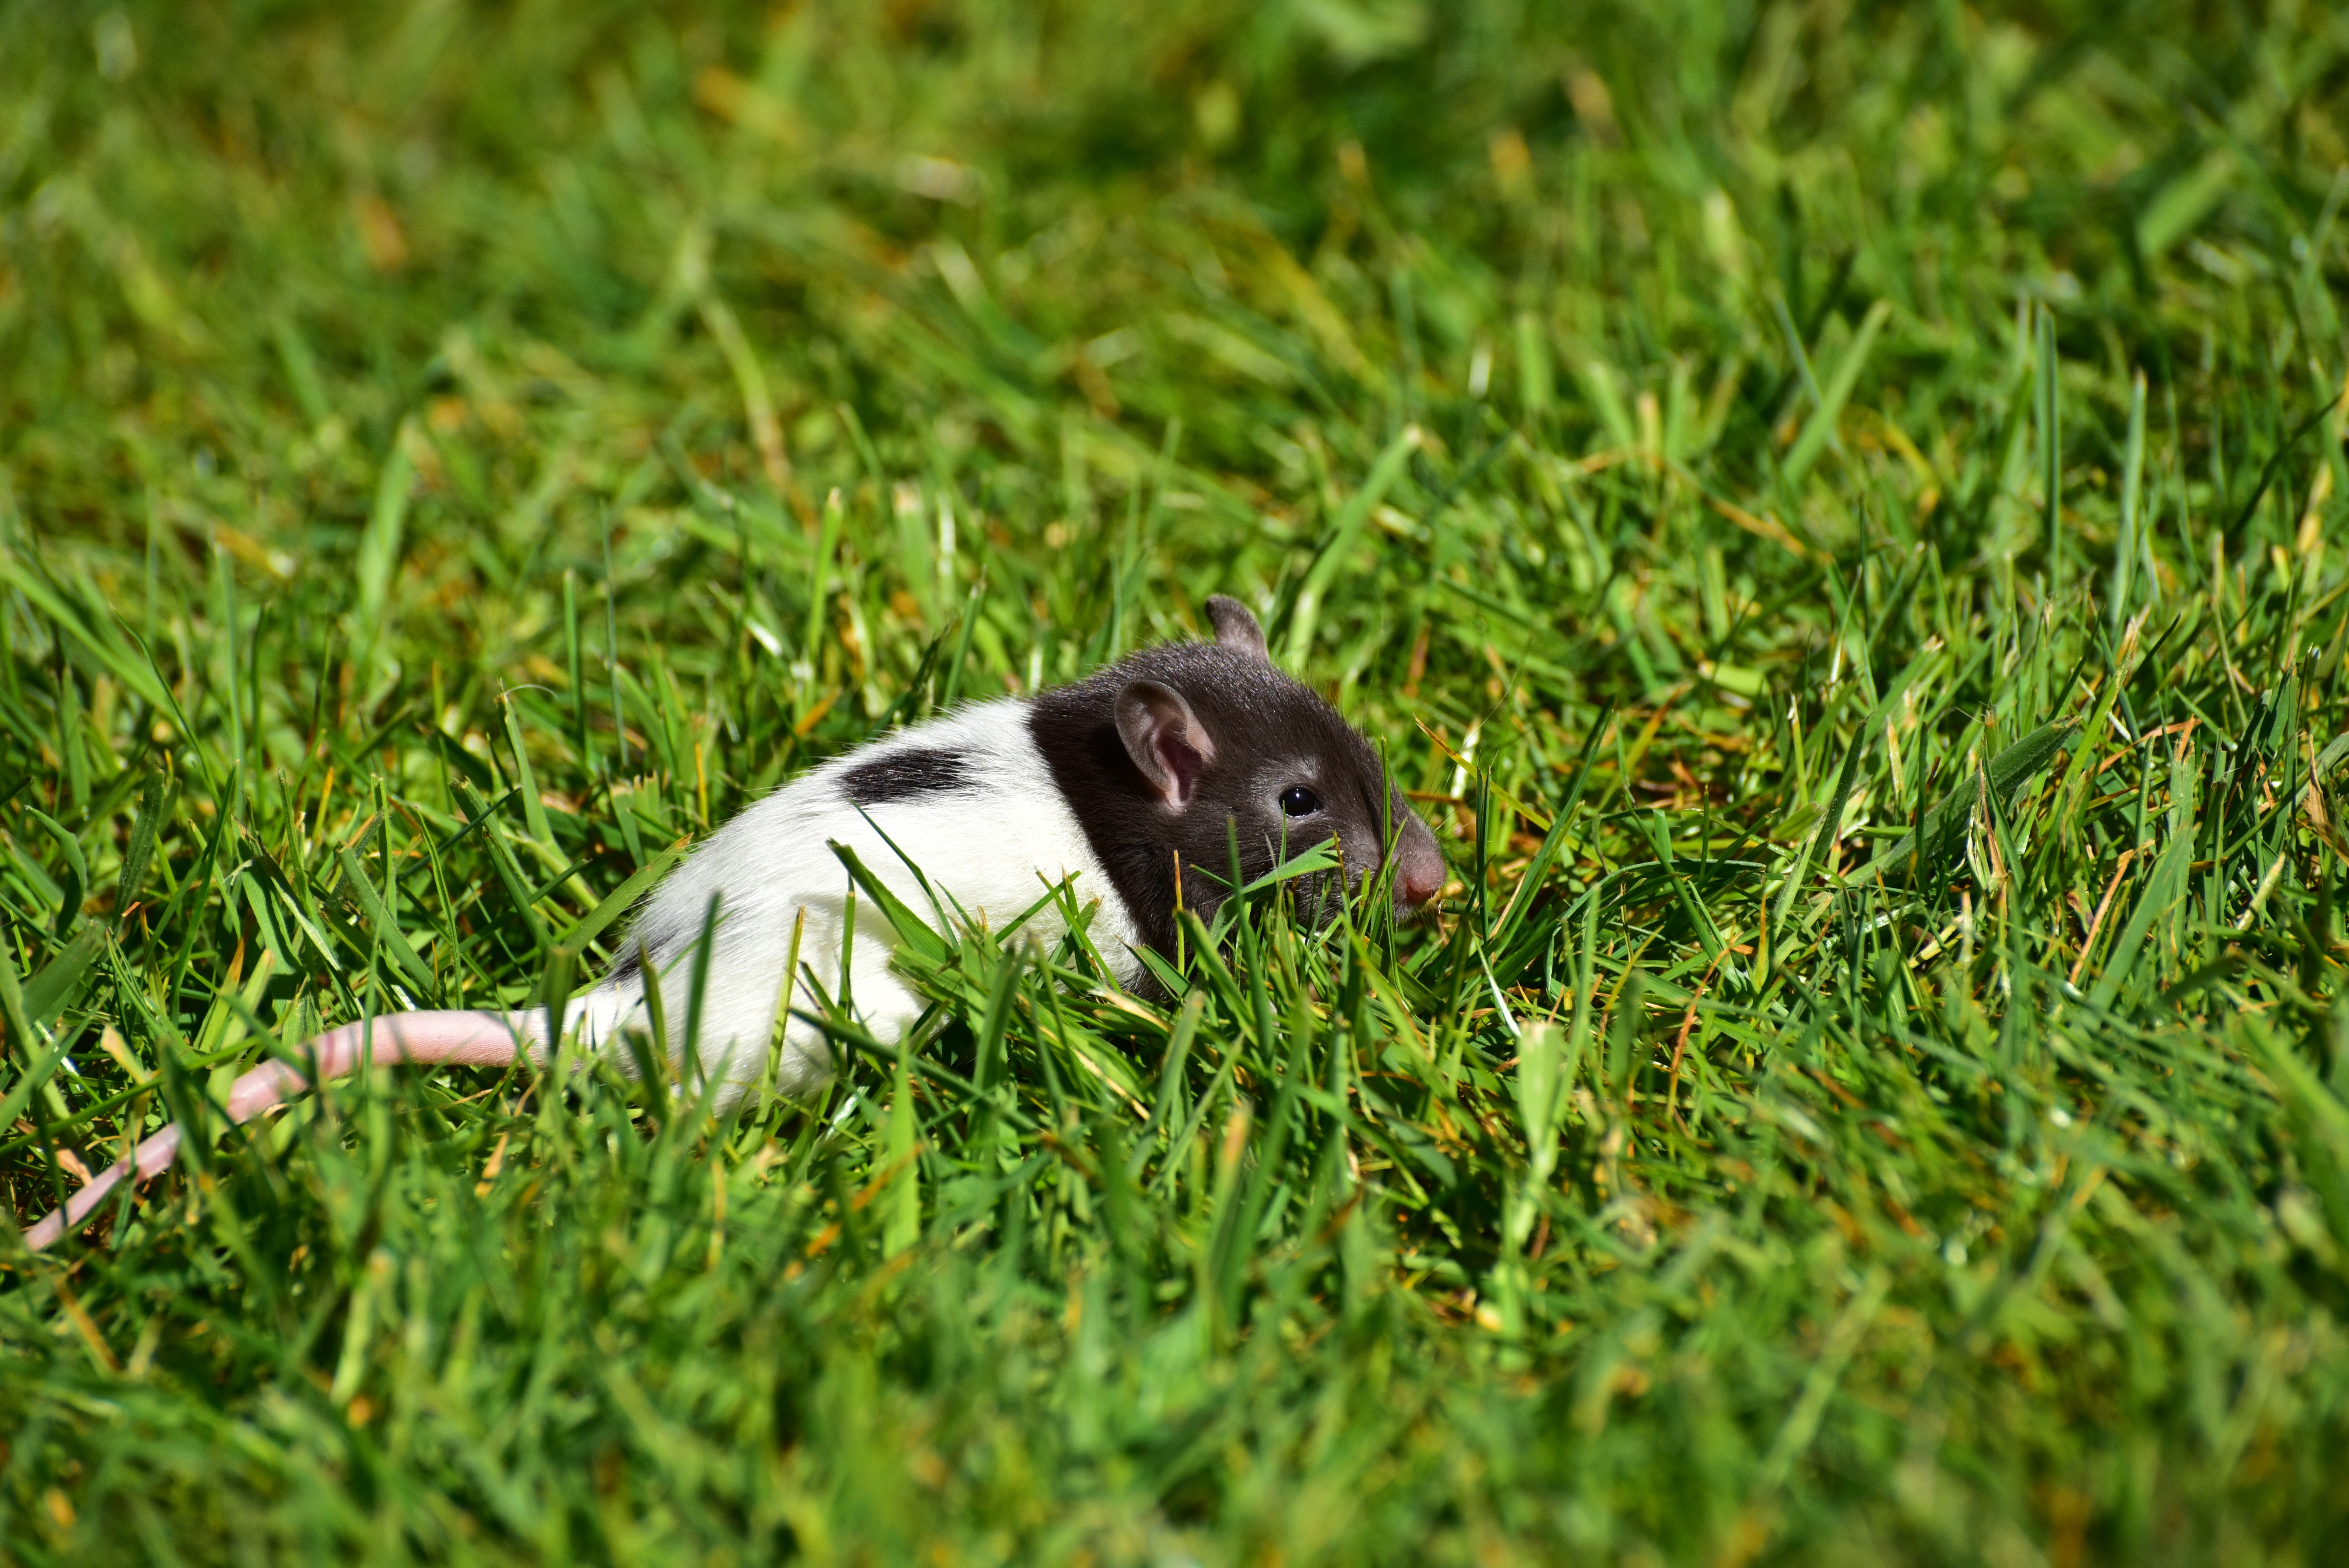
grass, black and white, lawn, meadow, sweet, cute, wildlife, green, small, baby, fauna, rat, vertebrate, nager, young animal, baby rats, needy